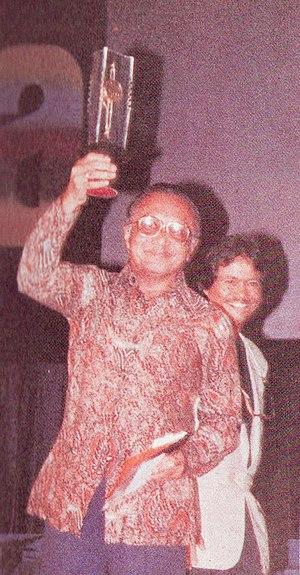
Le Festival du film indonésien est une cérémonie annuelle de remise de prix organisée par l'Office national du film pour récompenser les meilleures productions indonésiennes. Pendant la cérémonie, les lauréats du prix Citra, la plus haute récompense cinématographique du pays, sont annoncés.